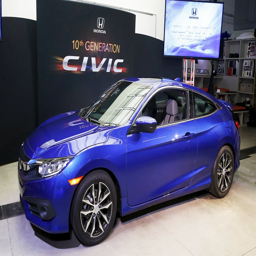
automobile model is unveiled at show .